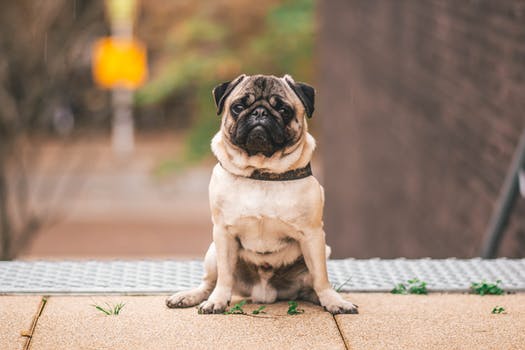
Label: No Watermark